Hampden, Baltimore

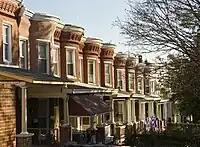
Row houses on Roland Avenue

As Hampden was originally a center of mills and factories, much of its original structures were built to house workers. Small two-story row houses, made out of brick or stone, were built to hold families of mill workers. Larger houses, many built with stone, were built for managers and upper level staff. More modern housing was built around the edges of the Hampden area. In the 20th century, apartment complexes were built around Roland Avenue and north of Hampden.